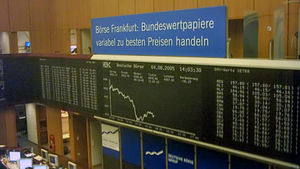
DAX
DAX-indeksen på Frankfurter Wertpapierbörse.
Deutscher Aktienindex er et tysk aktieindeks, der består af de 30 mest handlede aktier på Frankfurter Wertpapierbörse.